The Schuffenecker Family

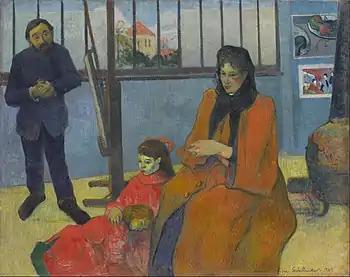

The Schuffenecker Family or Schuffenecker's Studio is an 1889 oil on canvas painting by Paul Gauguin, now in the Musée d'Orsay. It shows the artist's painter friend Émile Schuffenecker with his wife Louise Lançon and their two children Jeanne (born 1882) and Paul (born 1884). On the wall to the right of the window is a still-life with fruits and a Japanese print, reflecting the then-fashionable Japonism.